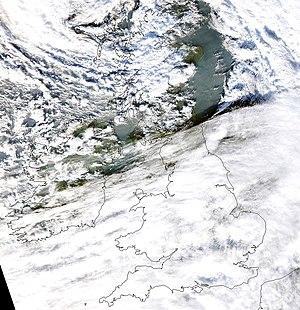
La tempête Friedhelm est une dépression météorologique majeure ayant généré un épisode de vents violents sur les îles Britanniques et les pays scandinaves entre le 7 et le 13 décembre 2011. Cette tempête synoptique, très creuse, a particulièrement touché l'Irlande et l'Écosse, où des bourrasques de 265 km/h ont été relevées dans les Cairngorms. Des rafales de 179 km/h ont été relevées sur les hauteurs des Highlands, tandis qu'en plaine, les îles de Tiree et South Uist ont été balayées par des vents pouvant atteindre jusqu'à 140 km/h, causant de multiples dégâts, des coupures d'électricité et des annulations dans les transports. Des valeurs plus « modérées » ont été relevées à Glasgow, où des vents avoisinant les 115 km/h en rafales ont été enregistrés. En se décalant vers l'est, Friedhelm perd progressivement en intensité, mais provoque néanmoins de nouveaux dégâts dans le sud de la Scandinavie, particulièrement en Suède, où 14 000 foyers sont privés d'électricité.